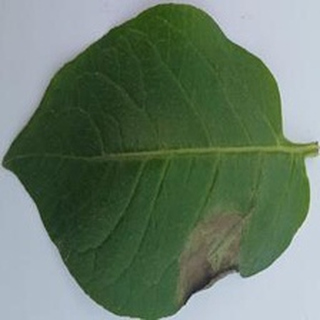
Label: potato_late_blight